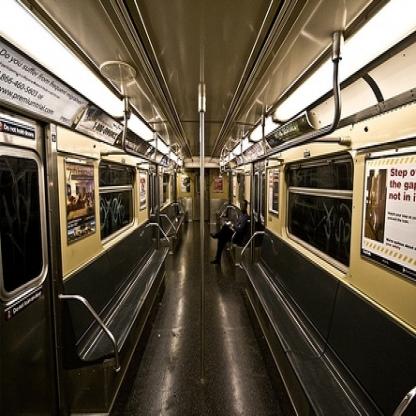
Scene: Indoor